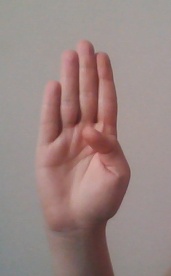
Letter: kaaf